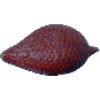
Label: Salak 1